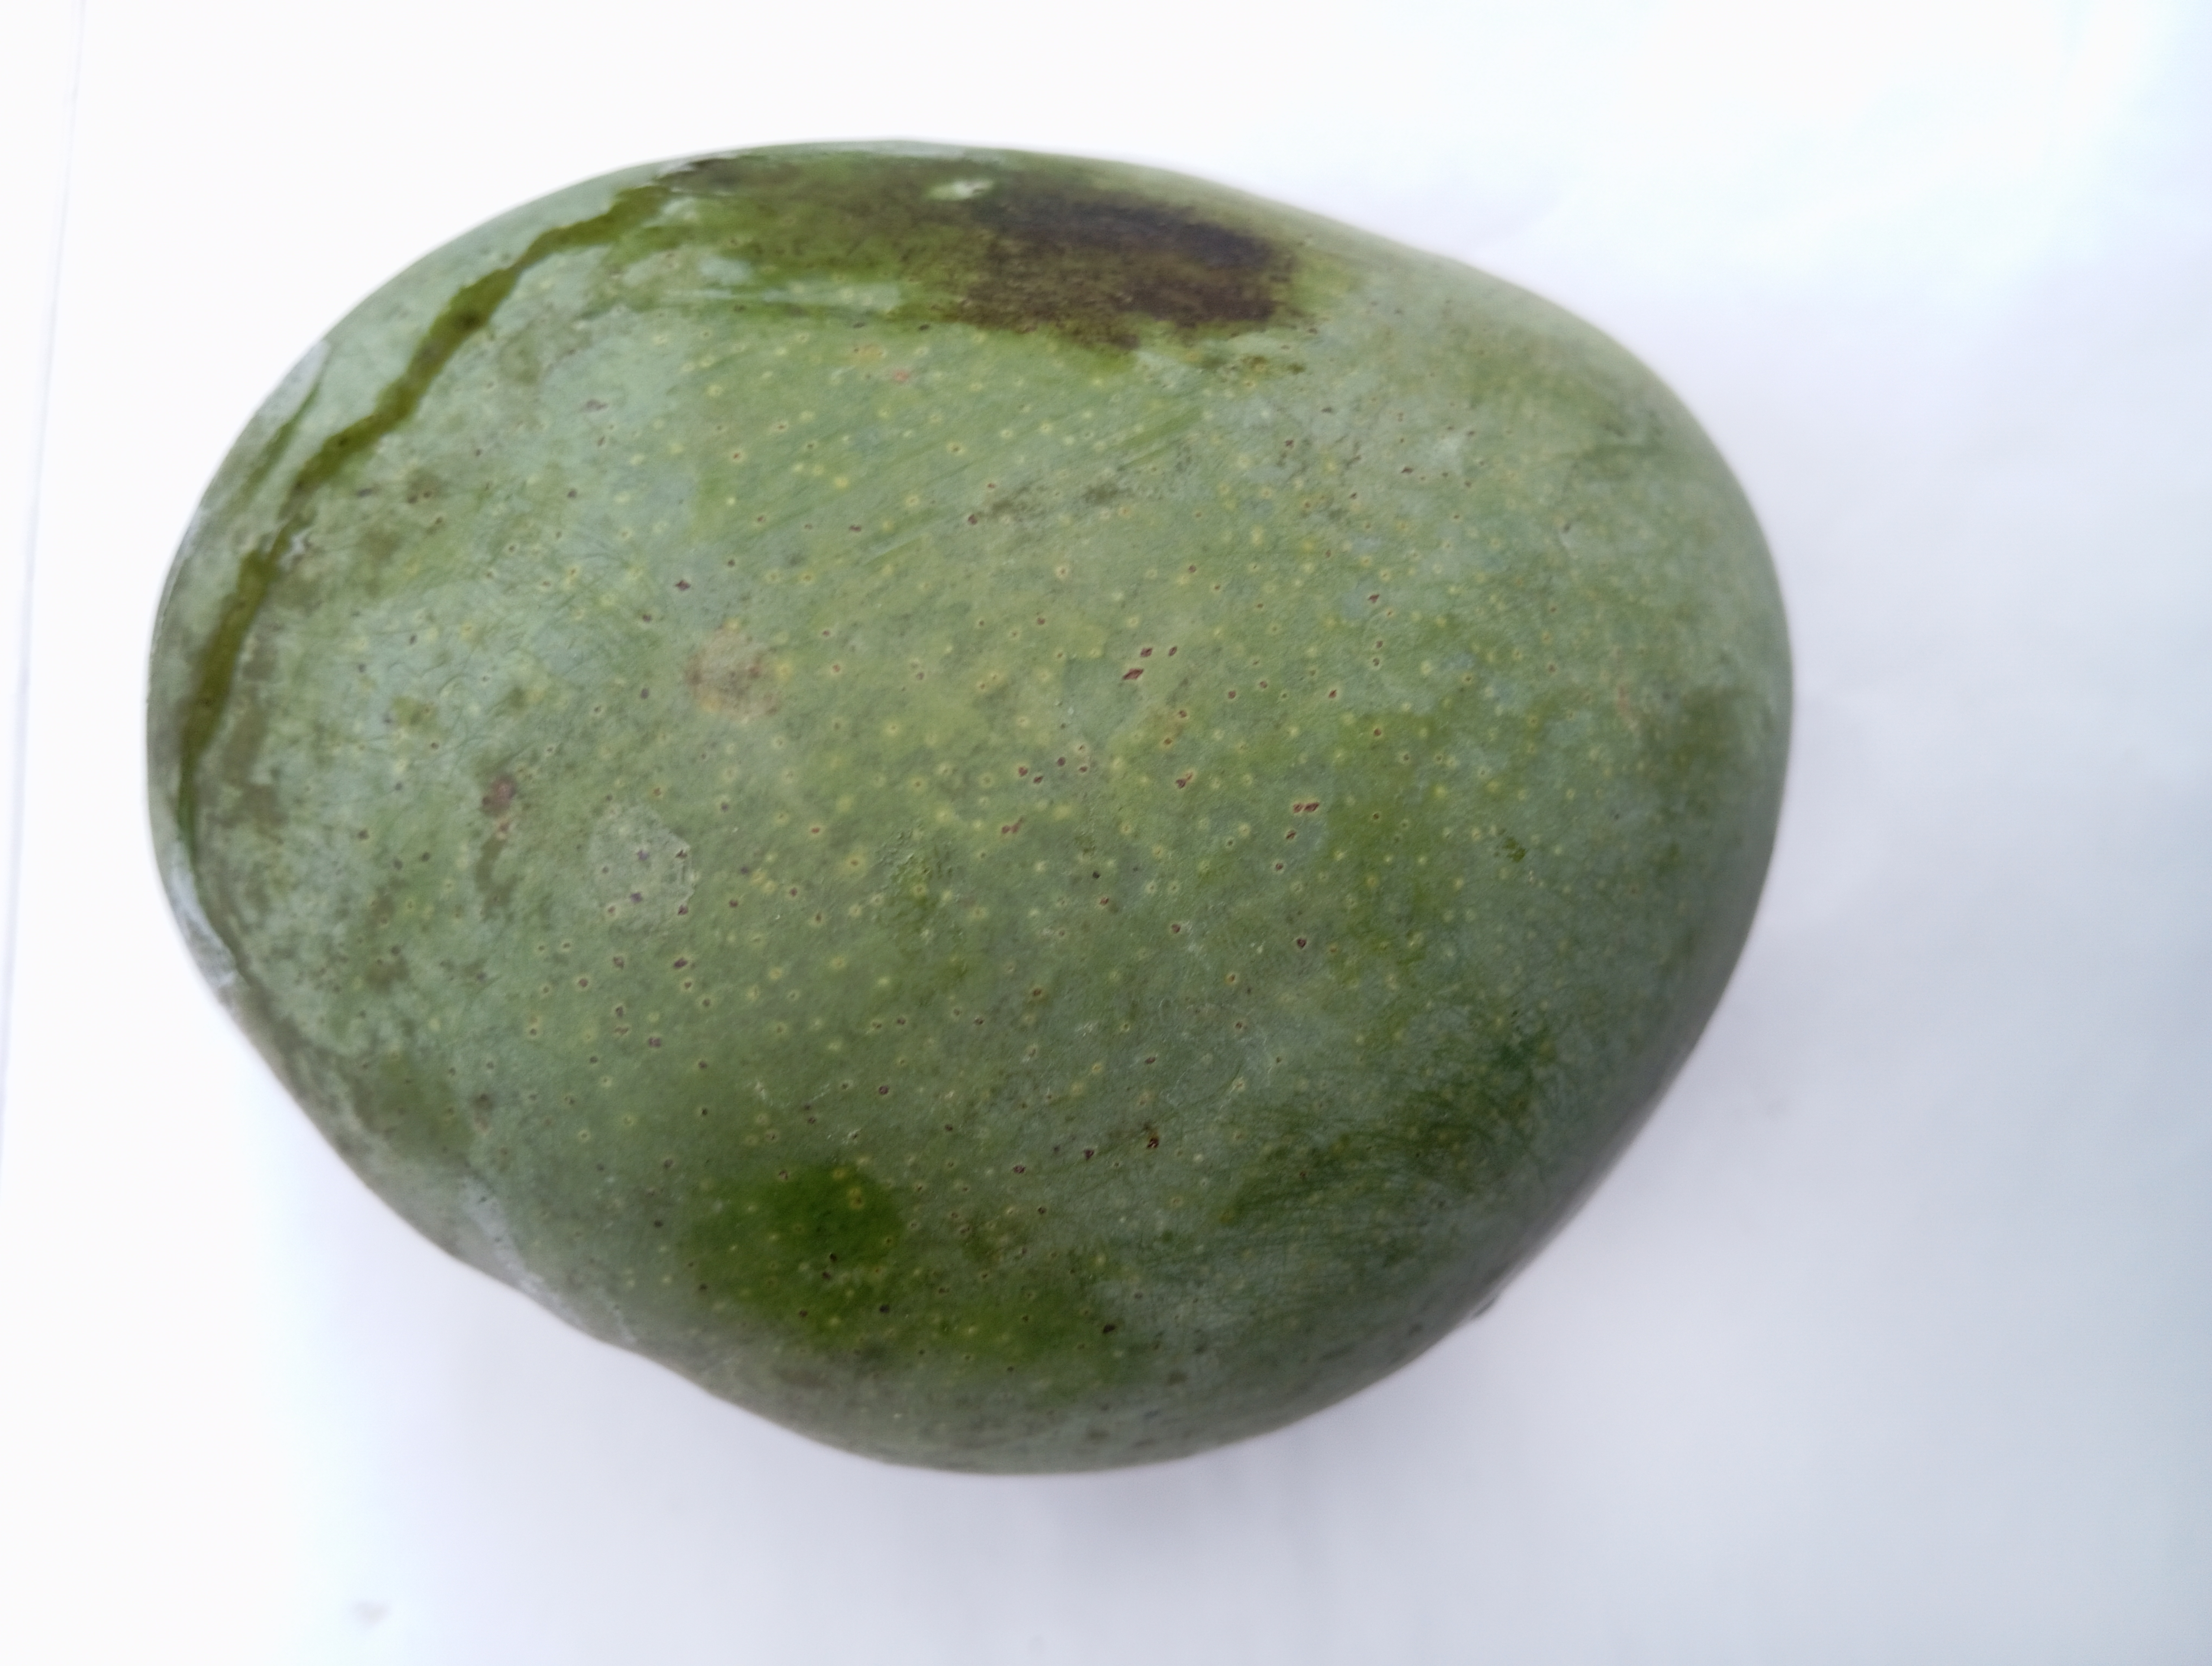
Mango variety: Bari 4